The First Beautiful Thing

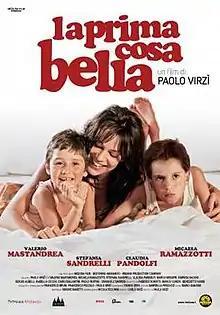
Theatrical release poster

The First Beautiful Thing is a 2010 Italian comedy-drama film directed by Paolo Virzì, produced by Medusa Film, Motorino Amaranto and Indiana Production, released in Italy on 15 January 2010. The film stars Micaela Ramazzotti, Valerio Mastandrea, Claudia Pandolfi and Stefania Sandrelli. On 9 November 2010 the film opened at the Cinema Italian style Film Festival in Los Angeles. Although selected as the Italian entry for the Best Foreign Language Film at the 83rd Academy Awards, it was not nominated.